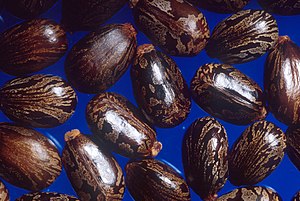
Myrelegeme / Arter med myrelegeme
Et myrelegeme er en kødet dannelse, som findes hæftet på frø af mange plantearter. Myrelegemer er rige på fedtstoffer og proteiner, og de kan have mange forskellige udformninger. Mange planter danner myrelegemer for at tiltrække myrerne, som bringer frøene hjem til tuen, hvor de bruger myrelegemet som foder til deres larver. Når myrelegemet er ædt, lægger myrerne frøet uden for tuen, hvor jorden er rig på næringsstoffer, som stammer fra myrernes føderester, ekskrementer og døde myrer. På den måde får frøene gode spiringsbetingelser.